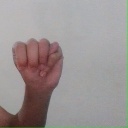
अक्षर: म